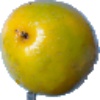
Label: maracuja